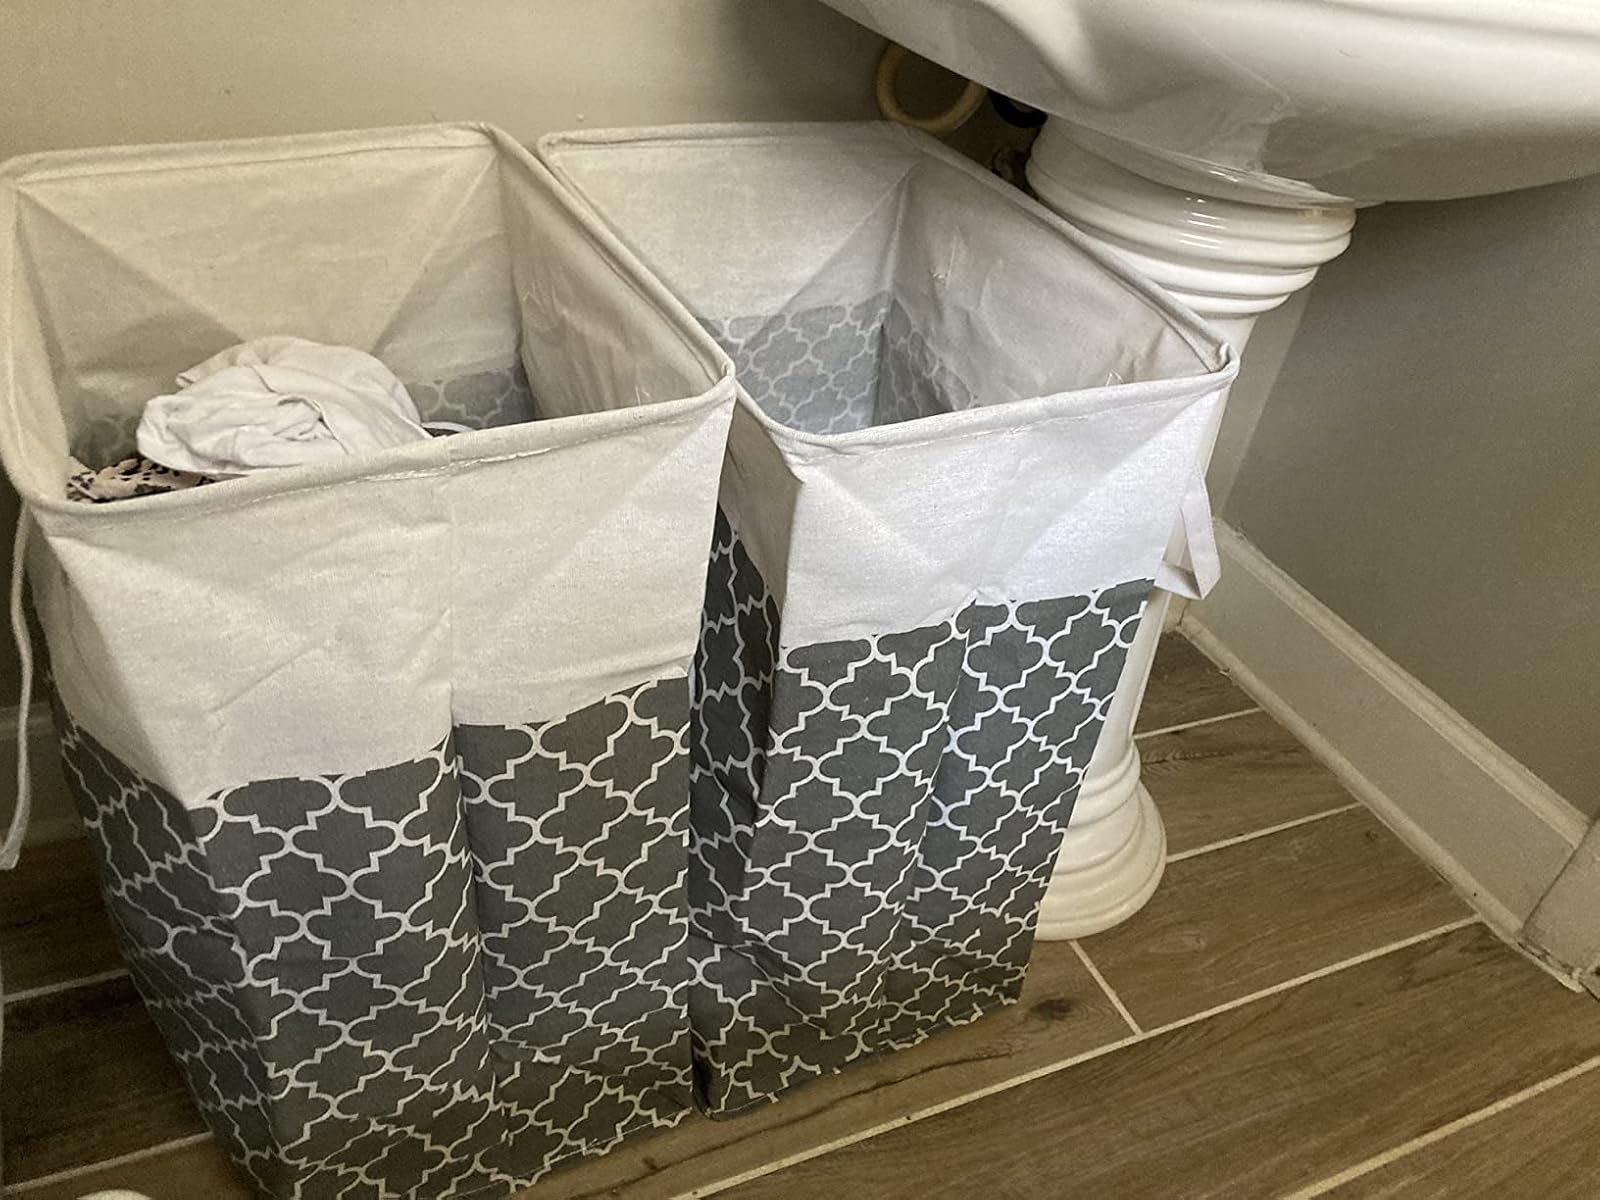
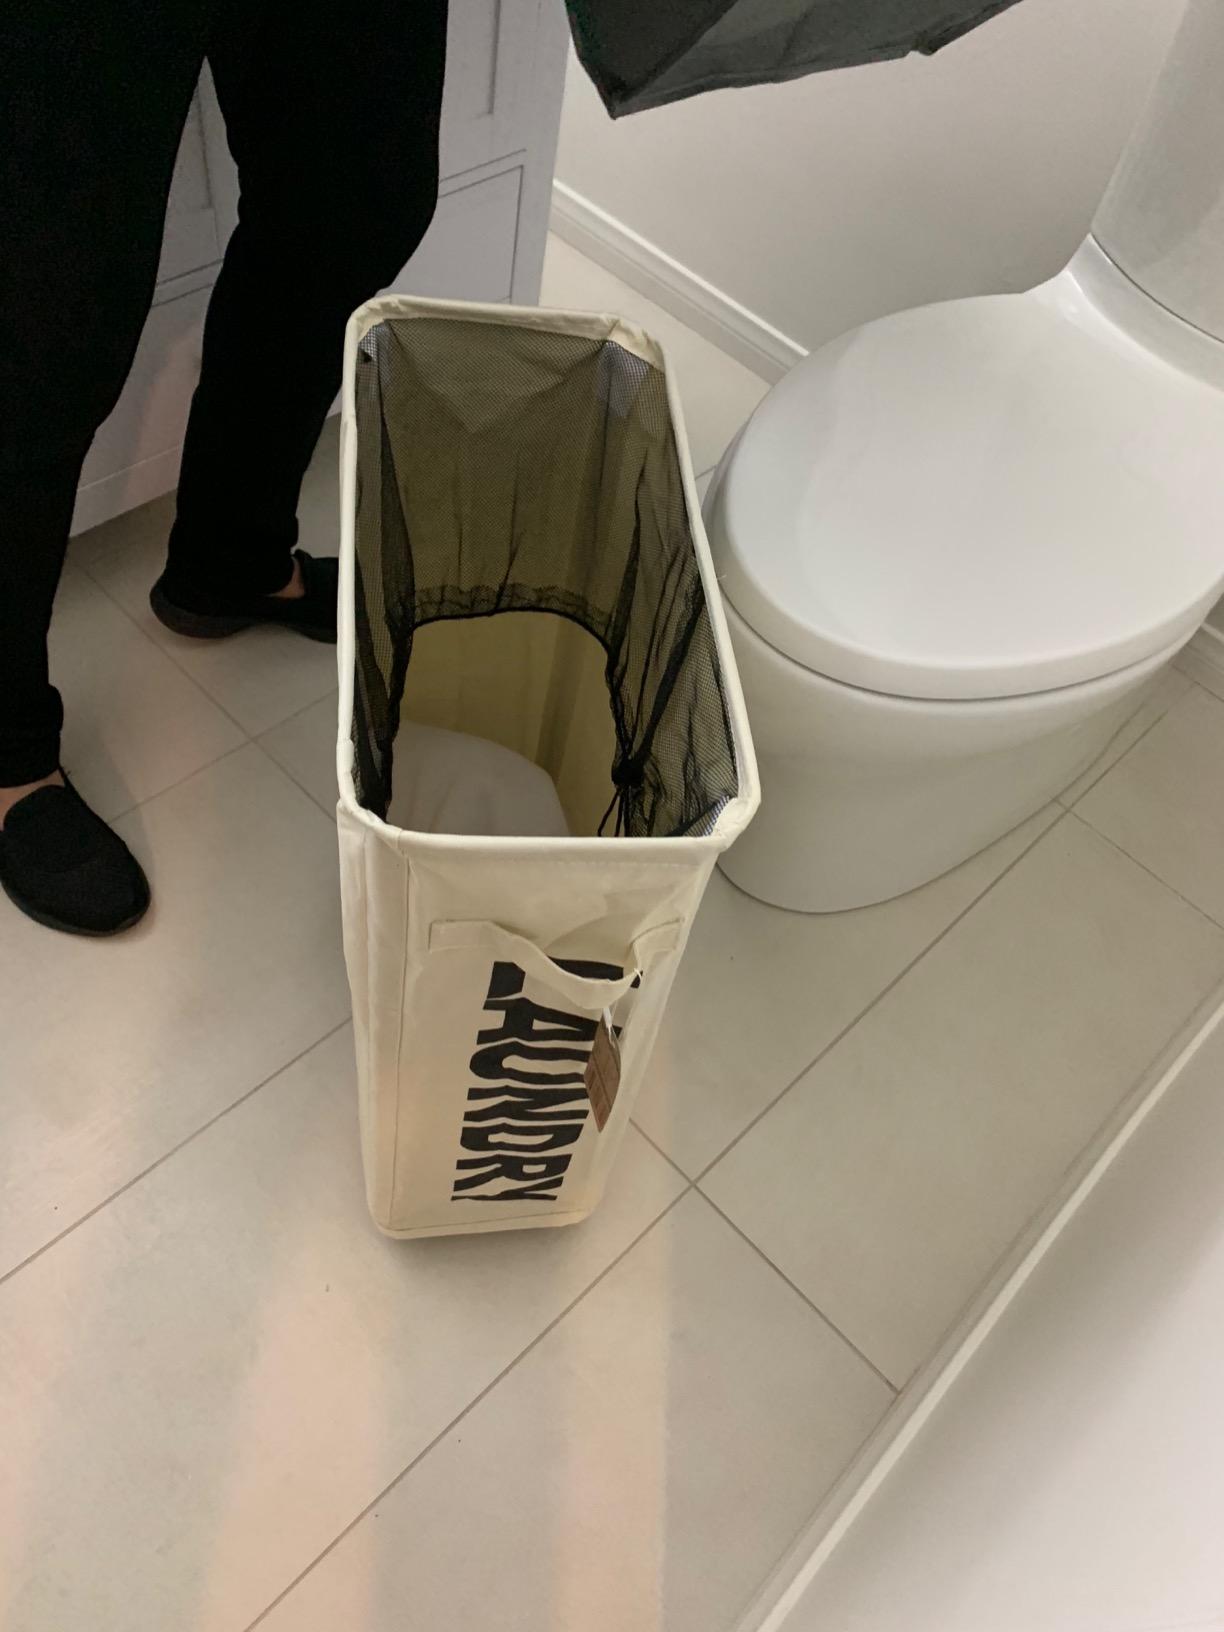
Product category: items_hamper
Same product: no